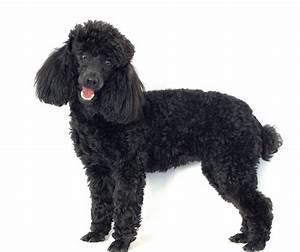
dog